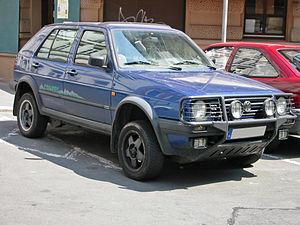
La Golf est un modèle d'automobile lancé par Volkswagen en 1974 afin d'amener un véhicule compact de 3,705 mètres de long et à hayon sur le marché. Elle est le troisième modèle à traction de la marque après la K70 en 1970 et la Passat en 1973. Dessinée par Giorgetto Giugiaro, elle sort en 1974 et remporta immédiatement le succès. Les moteurs 1,1 litre de 50 ch ou 1,5 litre de 70 ch sont placés transversalement à l'avant, à la différence des Volkswagen Passat et Audi 80.